Tourism in Jharkhand

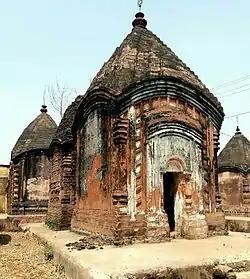
Maluti

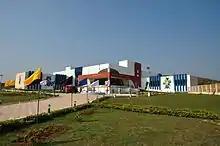
Ranchi Science Centre, Ranchi

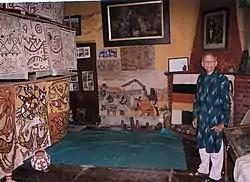
Sanskriti Museum & Art Gallery, Hazaribagh

There are several museums in State which have preserved ancient artifacts discovered from state such as Stone tools, terracotta and sculpture.